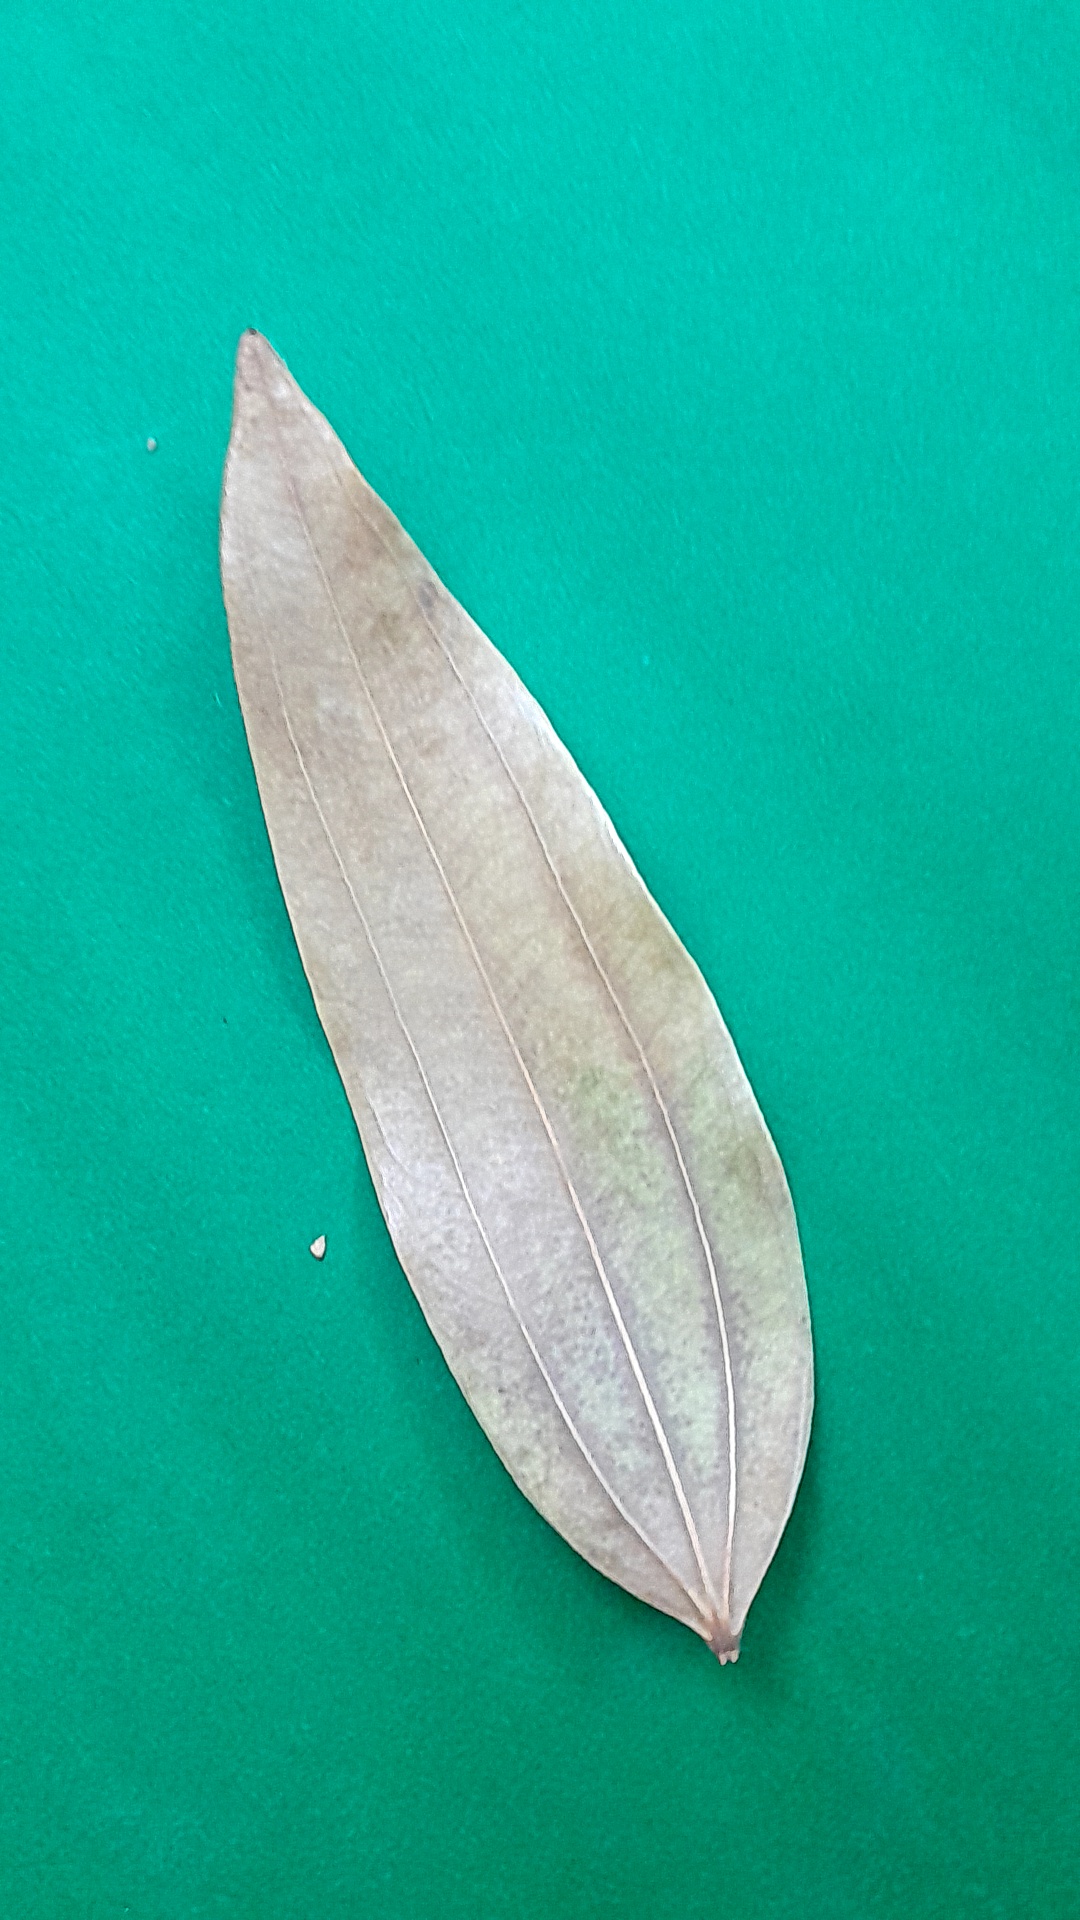
Label: Dry Leaf